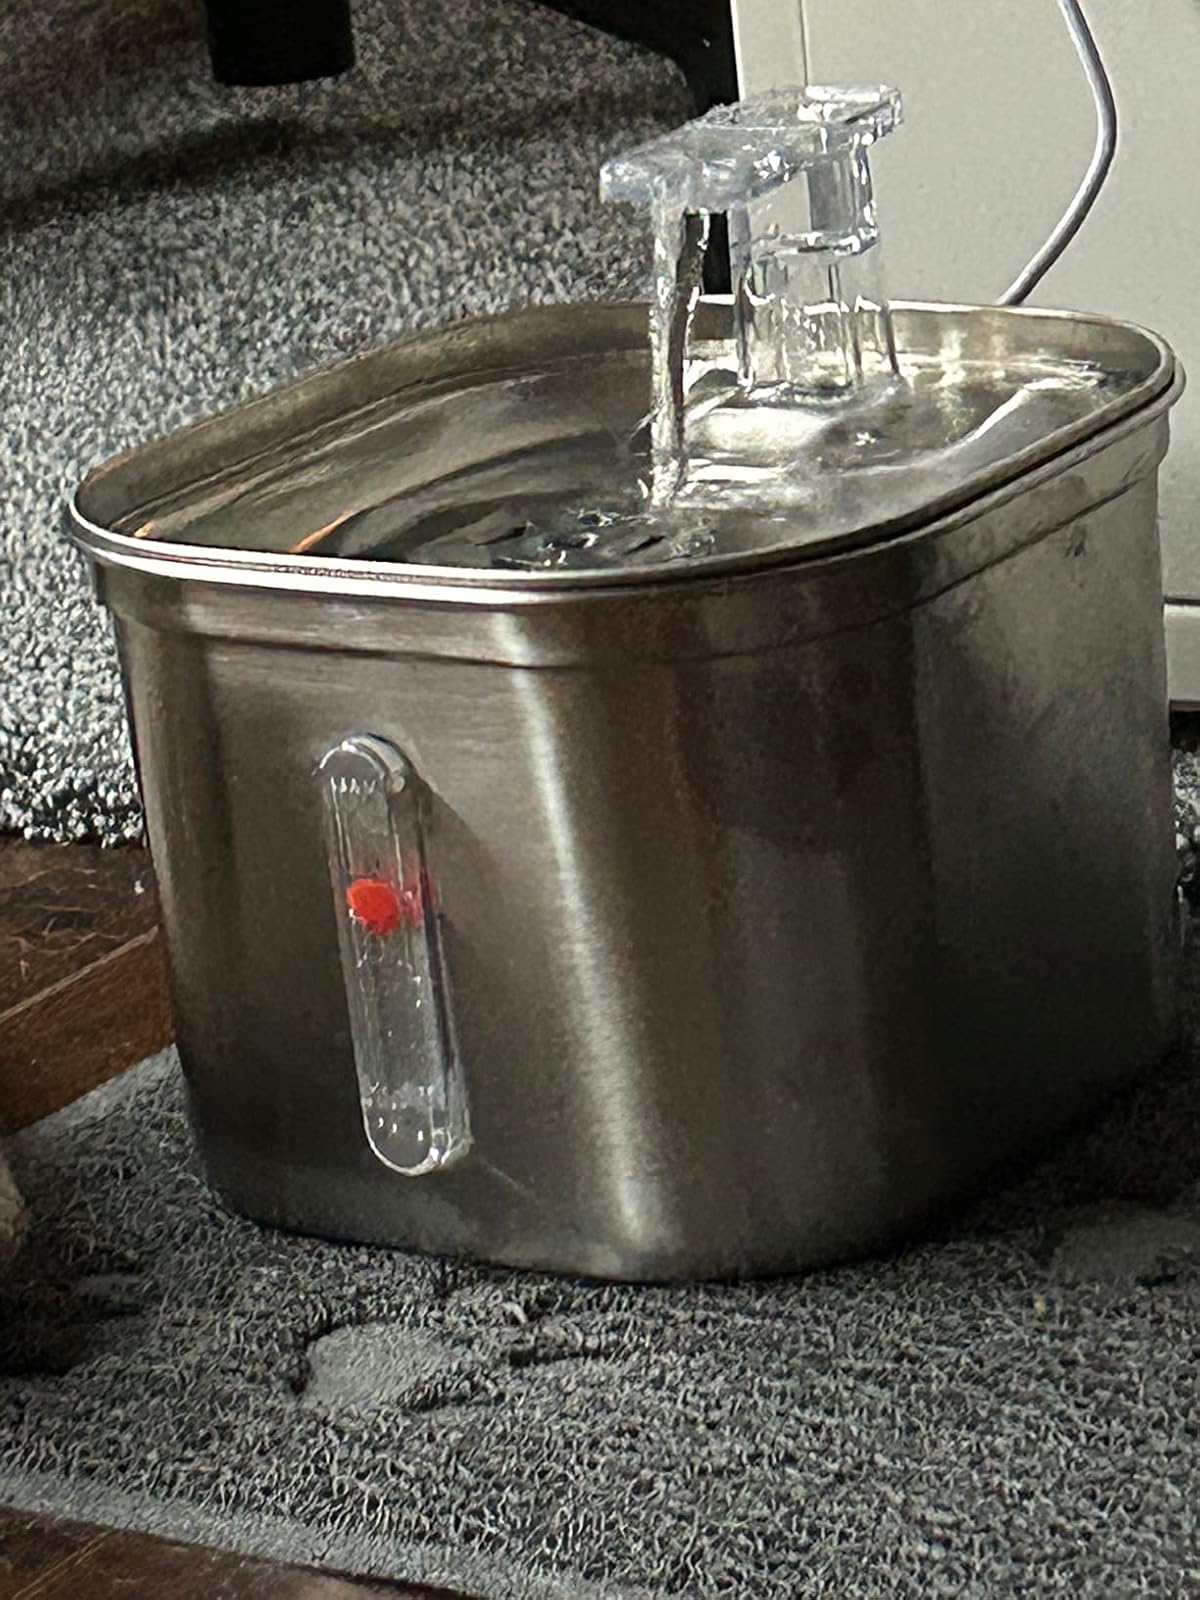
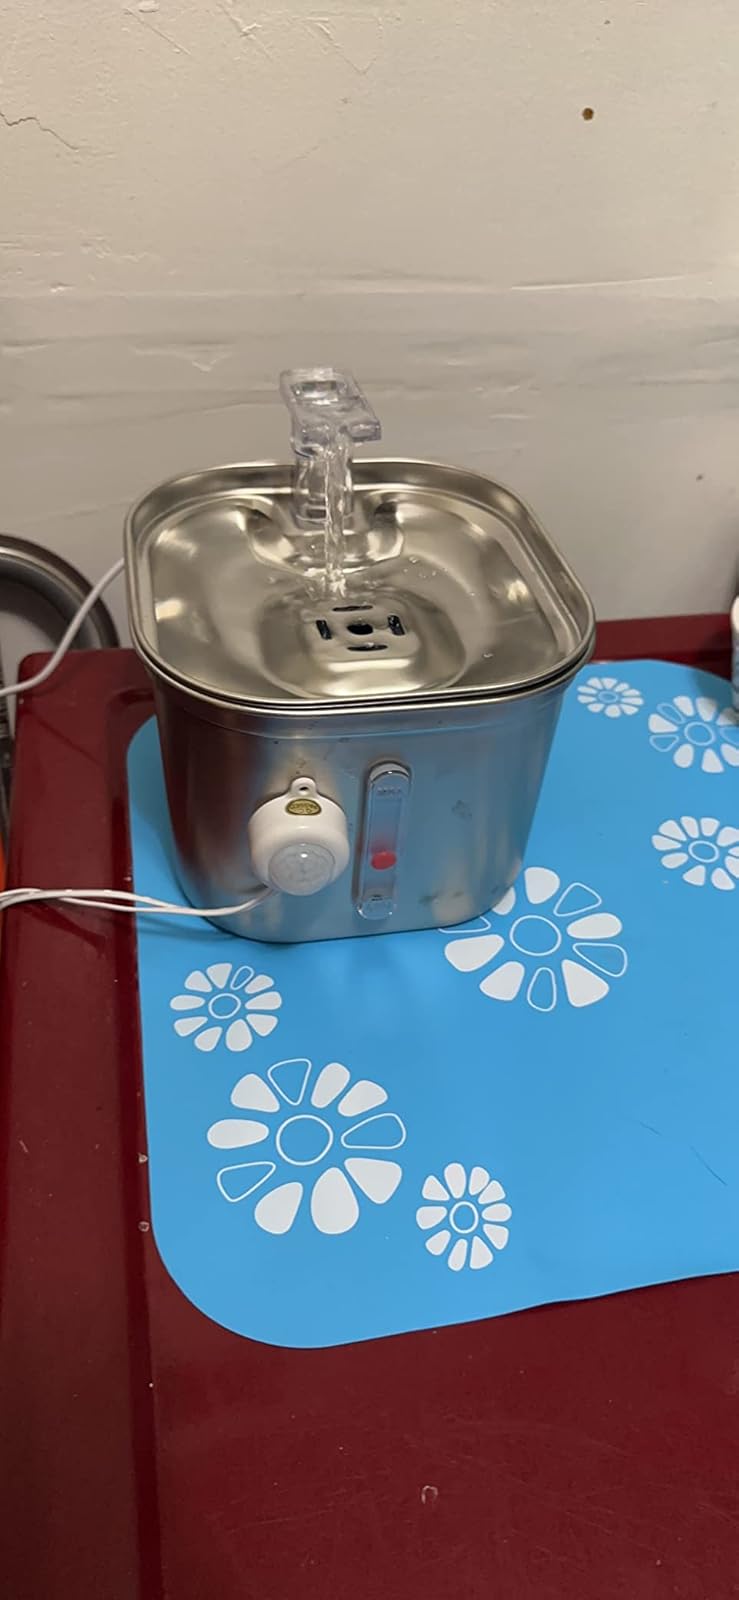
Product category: items_bowl
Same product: yes